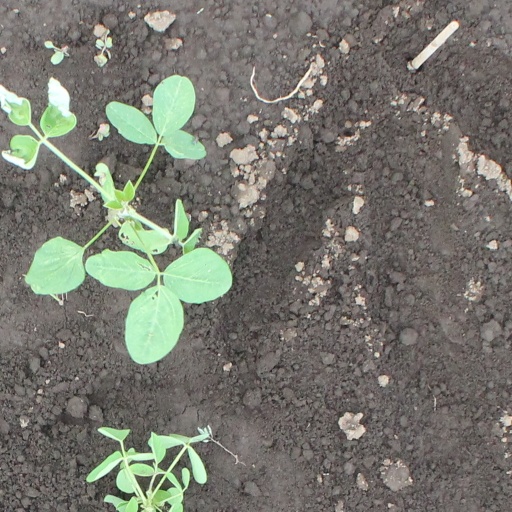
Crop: soybean